Crime in South Korea

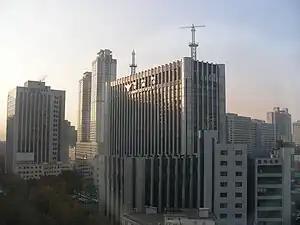
Headquarters of the National Police Agency in South Korea

Although South Korea has a lower crime rate than other industrialized countries, the crime rate in 2007 was around 2.9 times higher than in 1978, with the total number of crimes committed rising from 513,165 to 1,965,577. On occasion, sudden changes in circumstance have led to cause short-term fluctuations in the crime rate – for example, the crime rate rose by 15% following the 1997 Asian financial crisis, and dropped by 21% during the first ten days of the 2002 FIFA World Cup. There is also a problem in the nation with foreign criminals targeting it due to its relatively affluent status and the perception that it has lax security. 1.4 percent of crimes in the nation are committed by foreigners, which is quite low considering the 3.5% of the population is non-Korean. According to British criminal Colin Blaney in his autobiography 'Undesirables', the country is targeted by English, Canadian, American and German criminals.